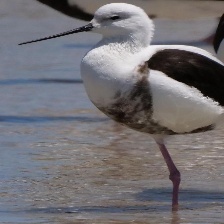
Species: BANDED STILT
Scientific name: CLADORHYNCHUS LEUCOCEPHALUS